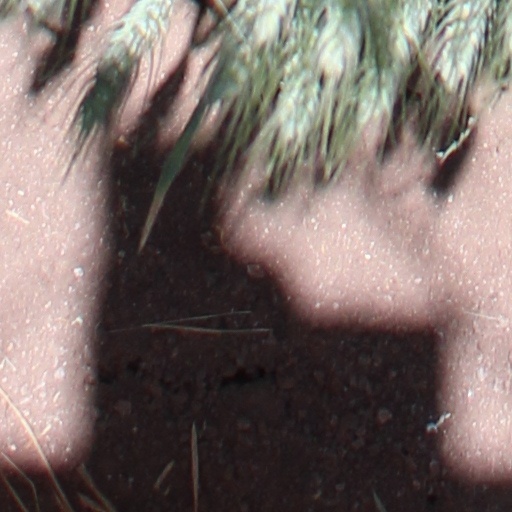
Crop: wheat